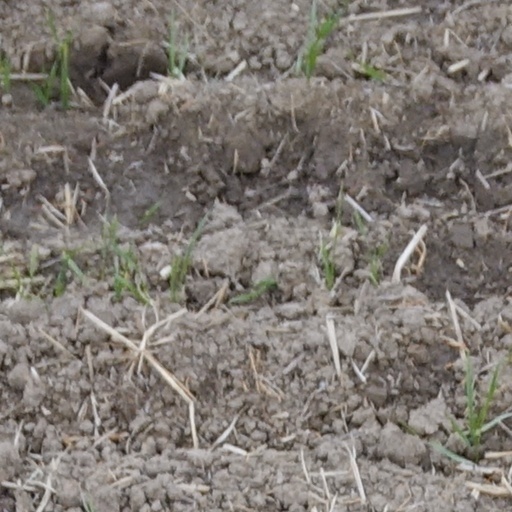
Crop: wheat